History of Catalonia

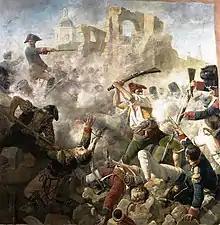
Third Siege of Girona (1809), Peninsular War

After a series of advances and stalemates of both sides, geopolitical changes in Europe led to peace with the signature of the Treaty of Utrecht (1713), ending the possibility of Catalonia's resistance to Bourbon rule. Despite the evacuation of the Allied armies, in July 1713 the Junta de Braços of Catalonia opted to unilaterally remain in the war in order to protect Catalan rights and lives from Bourbon punishment, rising the Army of Catalonia and attempting to obtain help from Britain and Austria. After thirteen months of siege by Spanish and French armies which included pro-Habsburg uprisings in Catalonia's countryside, Barcelona capitulation on 11 September 1714. The Bourbon king, determined to punish what he saw as sedition from the realms of the Crown of Aragon promulgated the Nueva Planta decrees (1707 for Aragon and Valencia, 1715 for Majorca and 1716 for Catalonia), abolishing the Catalan, Majorcan, Valencian and Aragonese institutions and rights, and with it the Catalan Courts, the Generalitat, the Consell de Cent of Barcelona and the Catalan constitutions, except those of civil law, replacing them with the Castilian ones and establishing absolutism as the new form of government, thus, ending their status as separate political entities. In order to ensure it, he created a new Royal Audience as seat of government of the province and replaced the traditional vegueries with Castilian corregimientos as the territorial division of Catalonia. Rooted in the absolutist political position of Philip V, the assimilation of the Crown of Aragon by the Crown of Castile through the Decrees was the first step in the creation of the Spanish nation state.